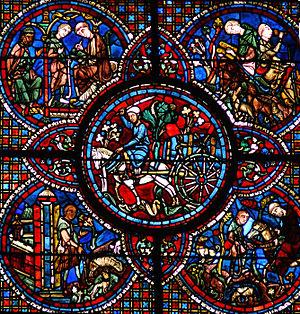
Pour un article plus général, voir Cathédrale Notre-Dame de Chartres.
Saint Lubin de Chartres, évêque de Chartres du milieu du VIᵉ siècle, mort vers 557. Il participa au cinquième concile d'Orléans et au deuxième concile de Paris. Son culte s'étendit rapidement. Au début du XIIIᵉ siècle, l'Église de Chartres l'honore à l'égal d'un fondateur et en fait le modèle des évêques en lui consacrant une verrière célèbre dans le bas-côté nord de la cathédrale.